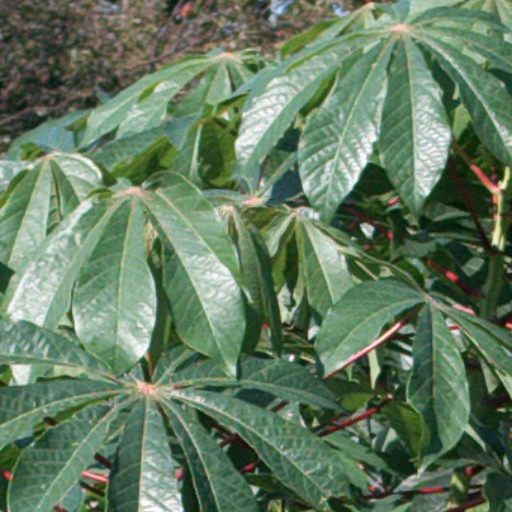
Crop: cassava